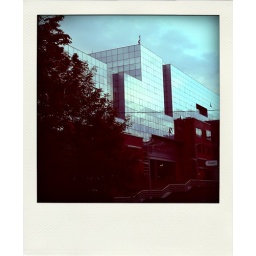
sky in the windows